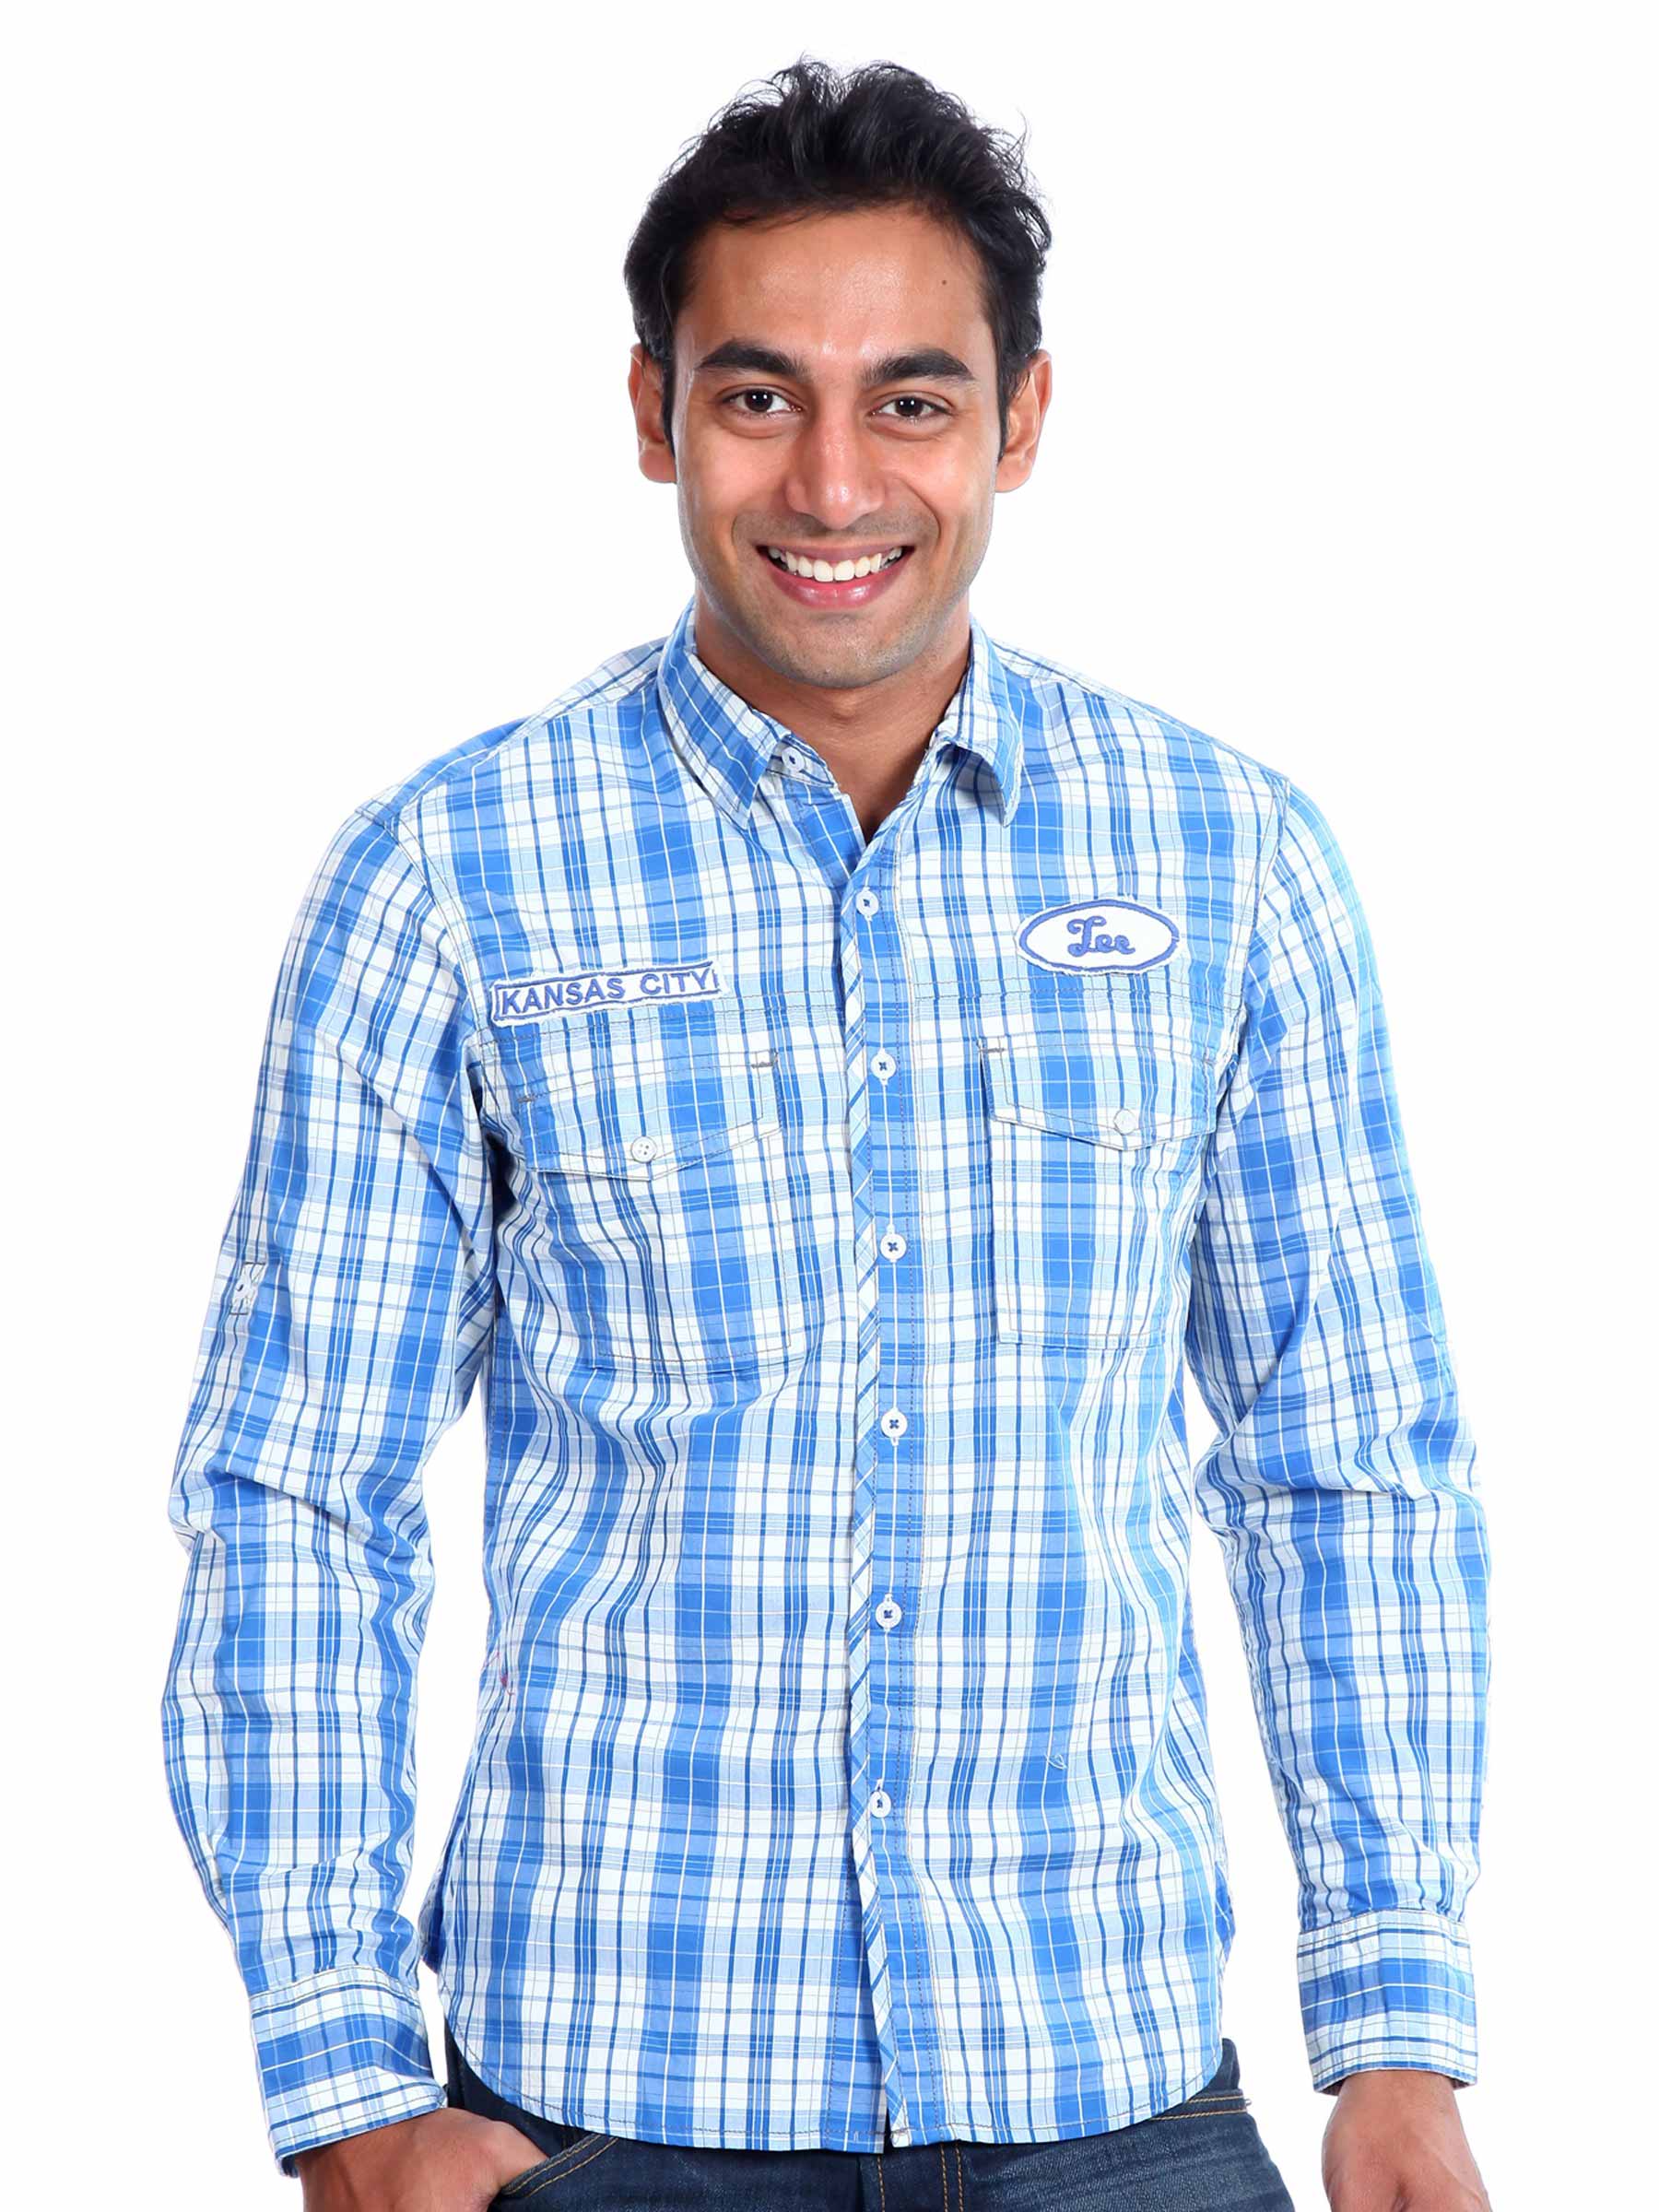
Lee Men checks Blue Shirt
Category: Apparel / Topwear / Shirts
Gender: Men
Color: Blue
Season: Winter 2010
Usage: Casual